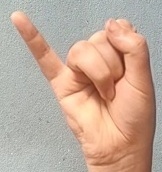
ASL sign: J